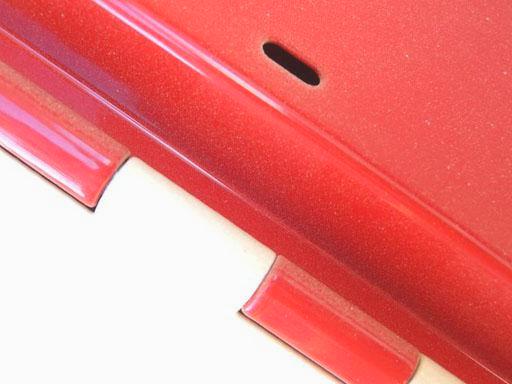
Material: metal